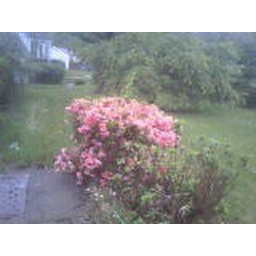
This is one of my hedges with pink flowers in the front yard.